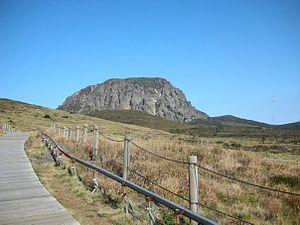
Le mont Halla est le point culminant de la Corée du Sud, à 1 950 mètres d'altitude. Il domine l'île volcanique de Jeju, où il est situé, à 100 kilomètres au sud des côtes de la Corée continentale. La dernière éruption du Hallasan, volcan bouclier, date de 1007. Ses pentes descendent lentement vers la mer. Il est caractérisé par le nombre important et la grande longueur des tunnels de lave qu'il a produits. Le site de l'île volcanique et des tunnels de lave de Jeju est classé au patrimoine mondial de l’UNESCO.